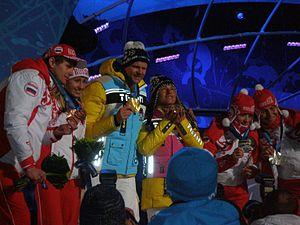
Verena Bentele, née le 28 février 1982 à Lindau, est une fondeuse et biathlète handisport allemande actuellement en activité. Elle a remporté quatre fois les championnats du monde et a été douze fois championne paralympique. En 2010, elle a remporté cinq médailles d'or aux Jeux paralympiques de Vancouver. Elle est, avec la skieuse canadienne Lauren Woolstencroft, la seule athlète à avoir accompli cela.